Censorship in the Dutch East Indies

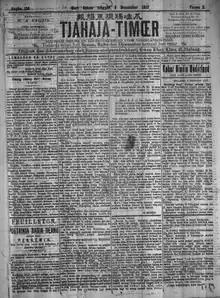
A 1917 issue of Tjahaja Timoer

During this period the number of independent vernacular language newspapers also increased greatly, from around 8 in 1890 to 36 in 1910, with a rapid increase in circulation as well. Most well known among these new papers was "Medan Prijaji", founded in 1907 by Tirto Adhi Soerjo, considered the father of Indonesian journalism. The number of newspapers published in Malay by Chinese Indonesians grew rapidly as well, from only one in Java in 1905 to fifteen in 1911; these included Sin Po in Batavia and Tjahaja Timoer in Malang. Many of these newspapers were quite vocal in their criticism of the colonial order and of abuses by local officials, and they began to attract censorship and criminal prosecutions. When Governor General J. B. van Heutsz was replaced by Alexander Idenburg in 1909, repression increased and papers such as were targeted; the editor was exiled for two months and many advertisers abandoned the paper, forcing it to close in August 1912. Censorship became so endemic that some commentators said the public did not have a clear idea of the social disorder spreading throughout Java unless they read the press from Singapore or Penang. In 1913 Tirto Adhi Soerjo was exiled once again, this time to Ambon, only returning to Java in 1915 and giving up on journalism.